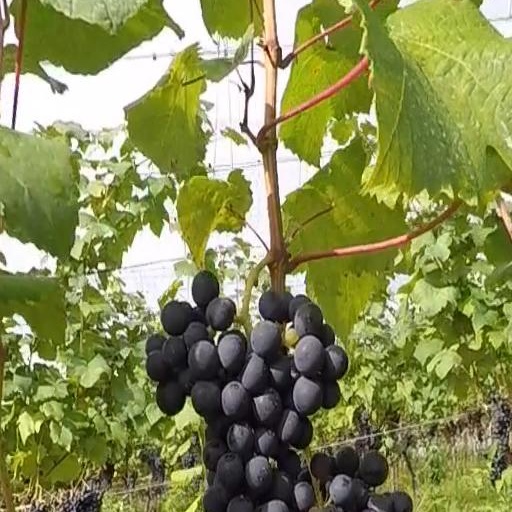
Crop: grape